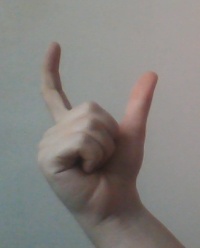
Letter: nun